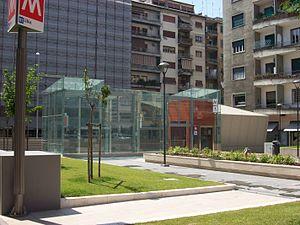
Libia est une station de la ligne B du métro de Rome. Elle tient son nom de sa localisation sur le Viale Libia dans la zone nord-est de la ville.